The Troop

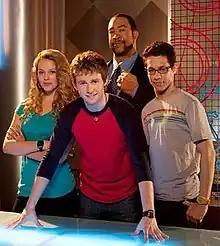
The cast of "The Troop" in the first season (from left to right): Gage Golightly as Hayley, Nicholas Purcell as Jake, John Marshall Jones as Mr. Stockley and David Del Rio as Felix.

The Troop is an action-comedy children's television series centered around a trio of teenagers who fight monsters that invade the fictional town of Lakewood. Created and executive produced by Max Burnett, Greg Coolidge and Chris Morgan, the series premiered on Nickelodeon on September 12, 2009.